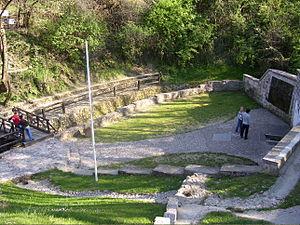
Les sites mémoriels constituent l'une des quatre catégories de classement des monuments historiques de la Serbie. L'inventaire, élaboré et publié par l'Institut pour la protection du patrimoine de la République, recense 71 sites protégés.
La Marićevića jaruga ou, en français, la tranchée de Marićević, est un ensemble mémoriel situé à Orašac, dans la municipalité d'Aranđelovac, en Serbie. Il est situé à l'emplacement où fut décidé le lancement du Premier soulèvement serbe contre les Ottomans, le 15 février 1804, et là où Karađorđe Petrović fut choisi comme chef de l'insurrection. En raison de son importance, le site a été inscrit sur la liste des sites mémoriels d'importance exceptionnelle de la République de Serbie.